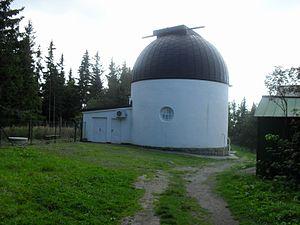
L'observatoire Kleť est un observatoire astronomique fondé en 1957 qui se trouve en République tchèque, en Bohême-du-Sud. Il est situé à 1 070 mètres d'altitude, au sud du mont Kleť, près de la ville de České Budějovice.